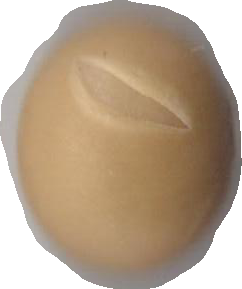
Variety: Dega